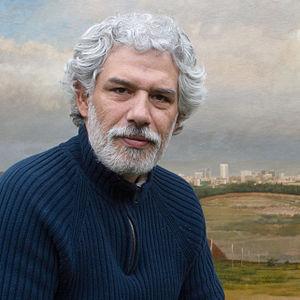
Aldo Bahamonde Rojas né à Santiago, au Chili, le 14 mai 1963 est un peintre et sculpteur chilien vivant en Espagne depuis 1984.